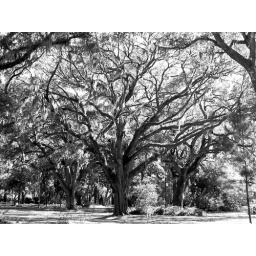
This is also one of my first pictures. Taken about a mile down the road from my house in Savannah.